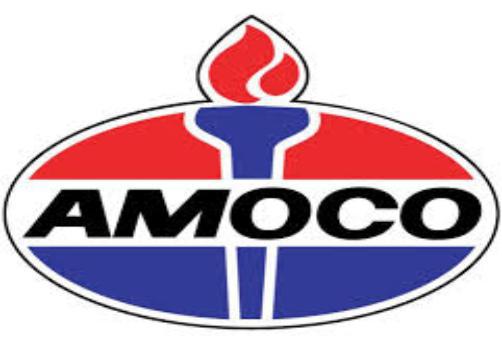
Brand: Amoco
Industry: Others